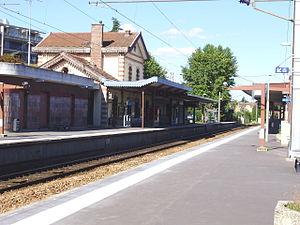
Gare de Garches - Marnes-la-Coquette, à Garches, Hauts-de-Seine, France (vue du bâtiment voyageurs depuis le quai pour Saint-Nom-la-Bretèche)
La gare de Garches - Marnes-la-Coquette est une gare ferroviaire française de la ligne de Saint-Cloud à Saint-Nom-la-Bretèche - Forêt-de-Marly, située sur le territoire de la commune de Garches, à la limite de Marnes-la-Coquette et à proximité de Saint-Cloud.